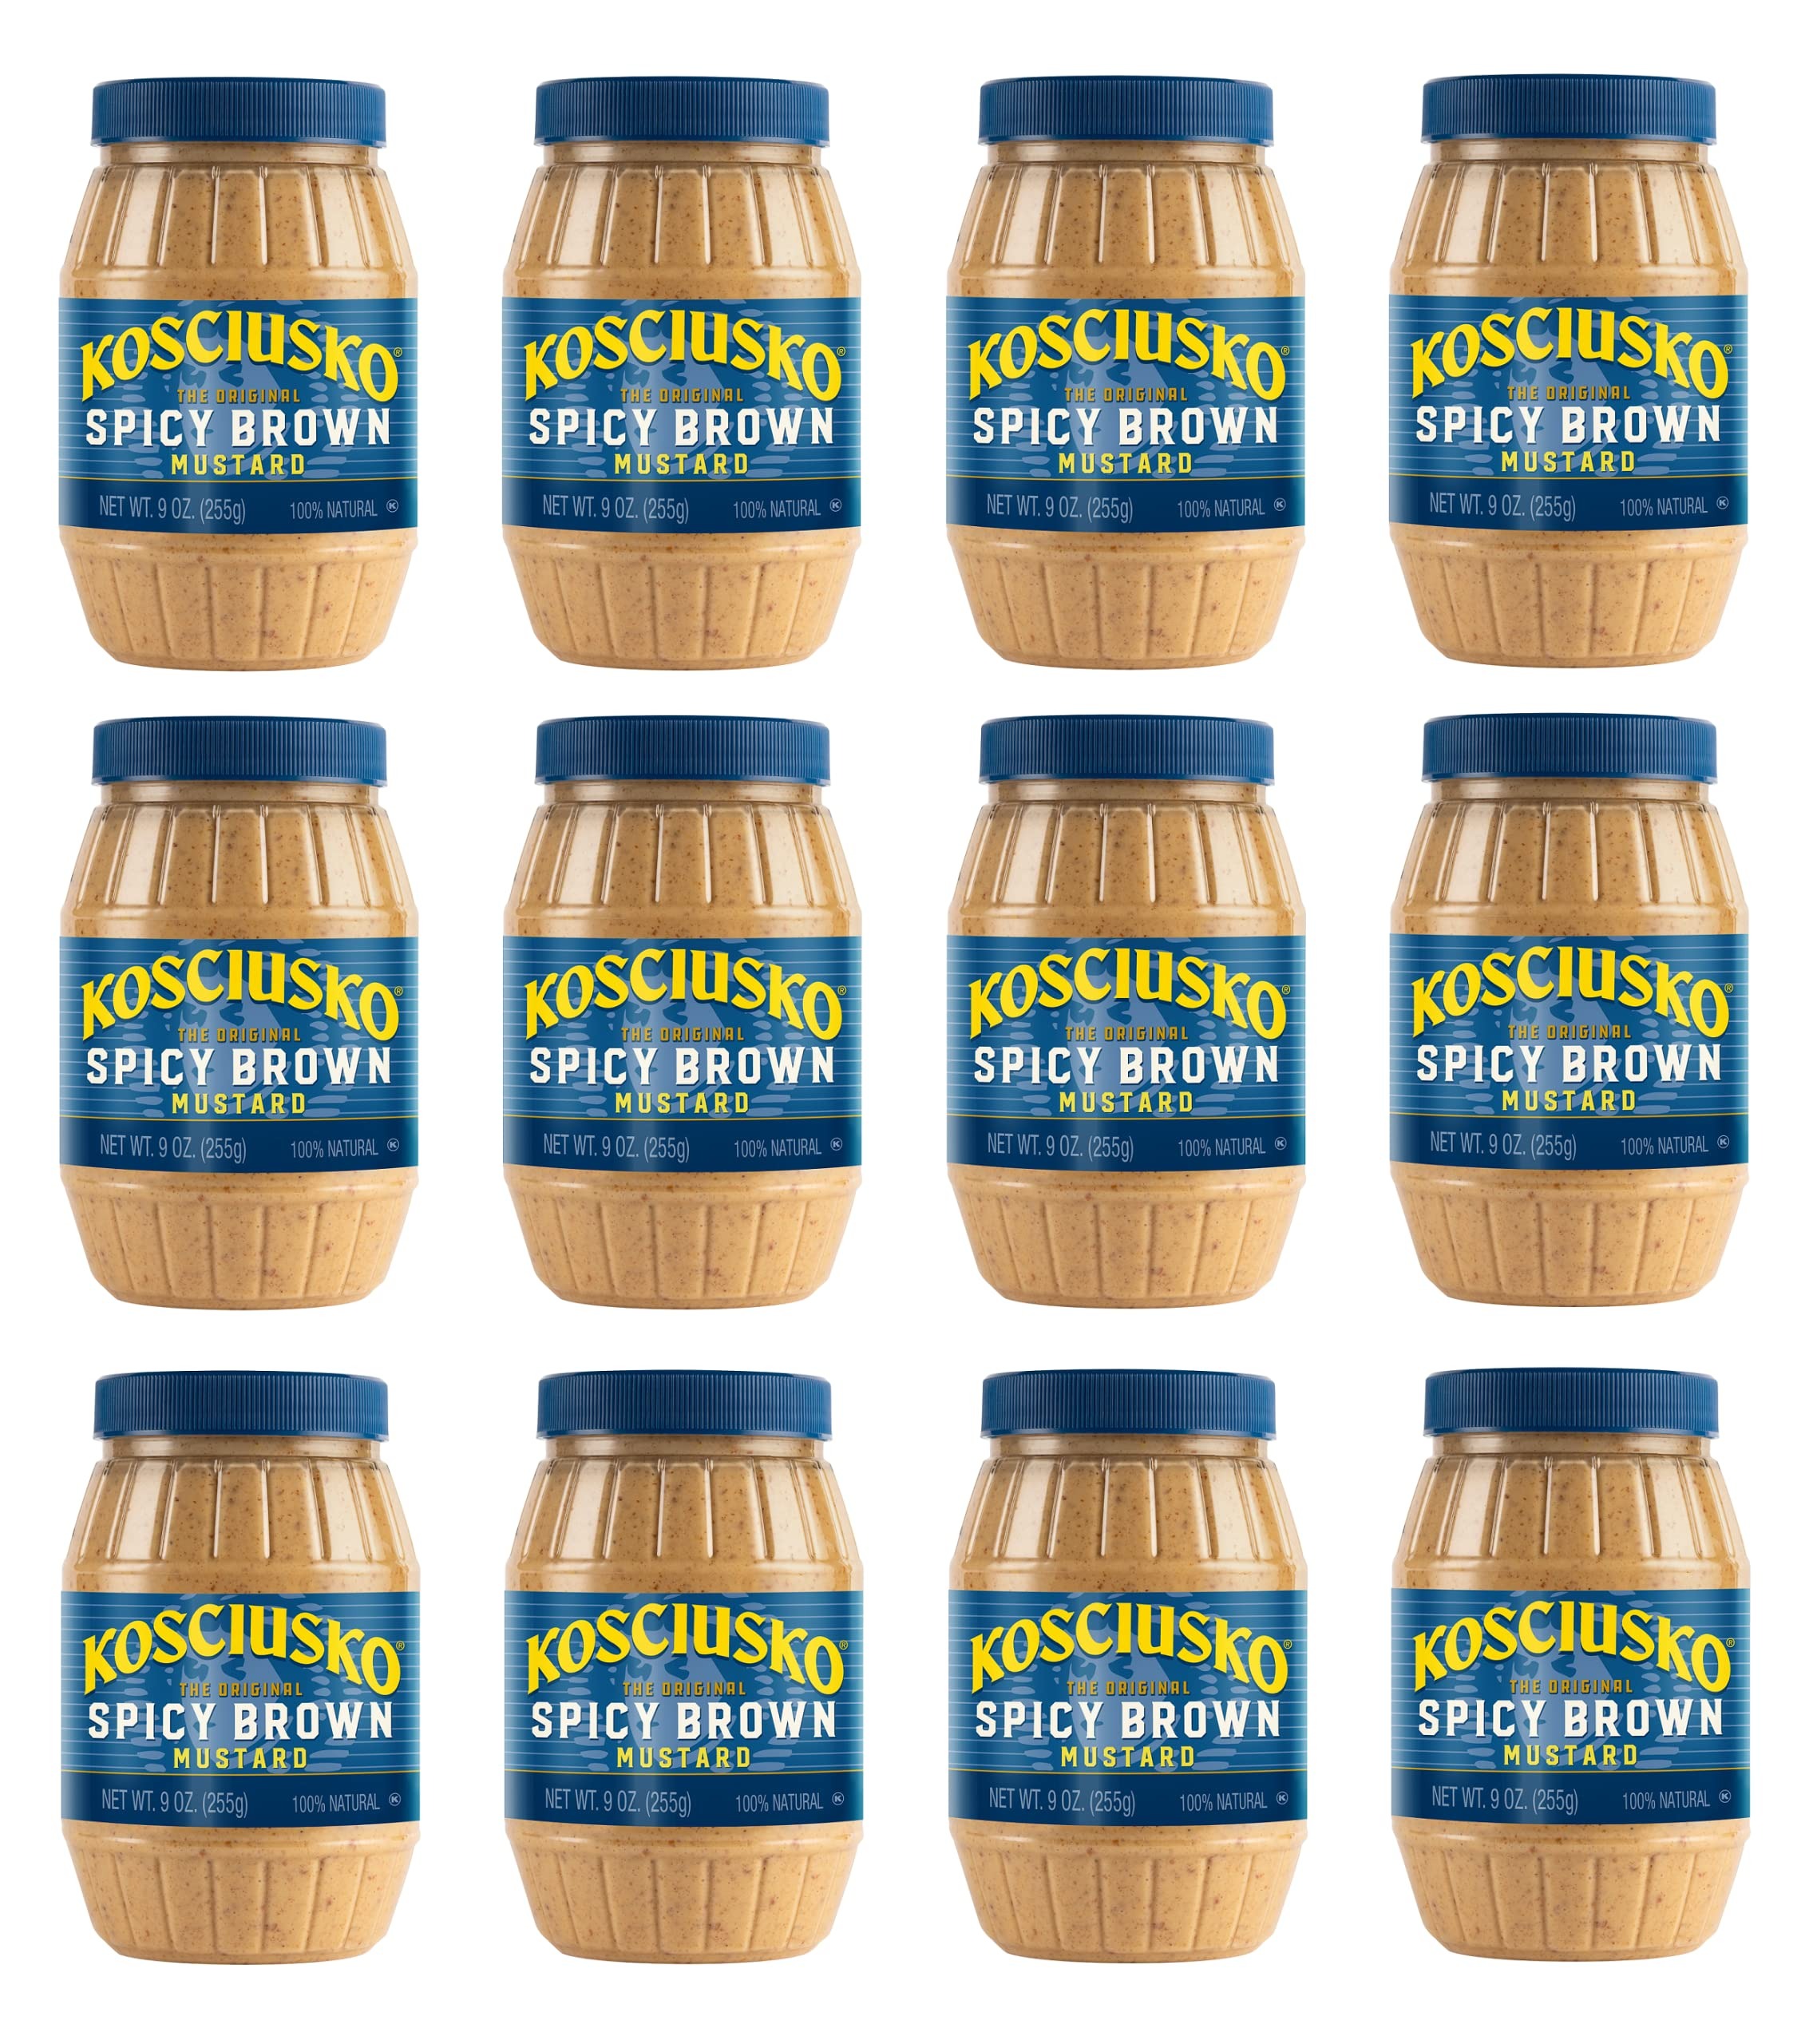
Item Name: Kosciusko Mustard, 9-Ounce Jars (Pack of 12)
Value: 108.0
Unit: Ounce

Price: 8.98